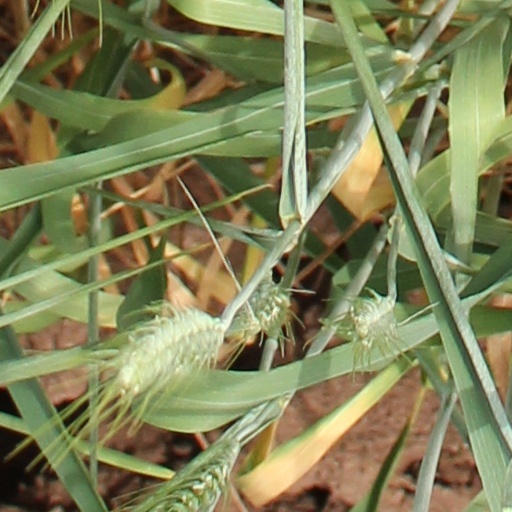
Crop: wheat